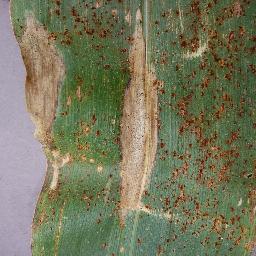
Label: Corn___Northern_Leaf_Blight